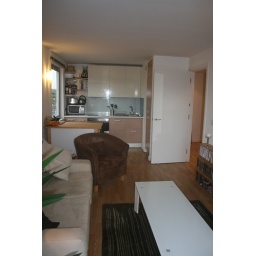
Another one of the lounge and kitchen with the sofa and coffee table in view.